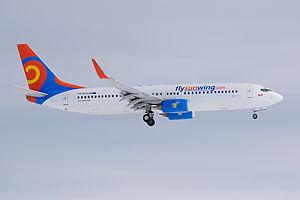
Un Boeing 737-800 de Sunwing (immatriculation SE-RHS) atterrisant à l'aéroport international Pierre-Elliott-Trudeau de Montréal en février 2010.